Military history of Greece during World War II

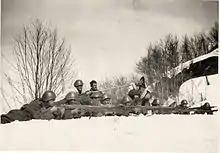
Greek troops during the Italian Spring Offensive

The military history of Greece during World War II began on 28 October 1940, when the Italian Army invaded Greece from Albania, beginning the Greco-Italian War. The Greek Army temporarily halted the invasion and pushed the Italians back into Albania. The Greek successes forced Nazi Germany to intervene. The Germans invaded Greece and Yugoslavia on 6 April 1941, and overran both countries within a month, despite British aid to Greece in the form of an expeditionary corps. The conquest of Greece was completed in May with the capture of Crete from the air, although the "Fallschirmjäger" (German paratroopers) suffered such extensive casualties in this operation that the Oberkommando der Wehrmacht (German High Command) abandoned large-scale airborne operations for the remainder of the war. The German diversion of resources in the Balkans is also considered by some historians to have delayed the launch of the invasion of the Soviet Union by a critical month, which proved disastrous when the German Army failed to take Moscow.